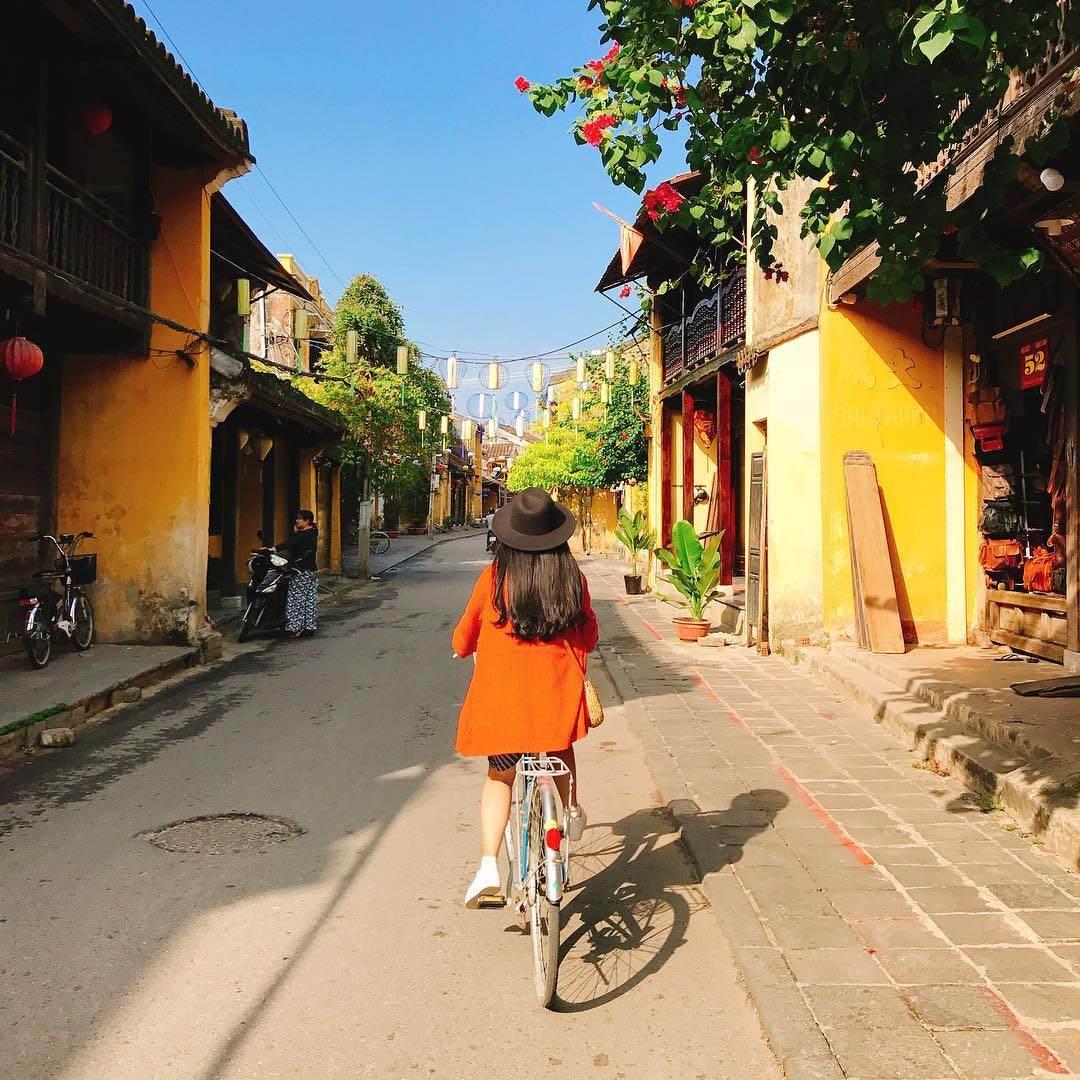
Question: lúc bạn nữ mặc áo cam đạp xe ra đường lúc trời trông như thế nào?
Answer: trời nắng và không có mây